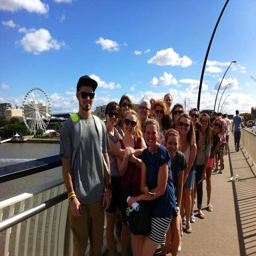
one of our first trips out into the city .